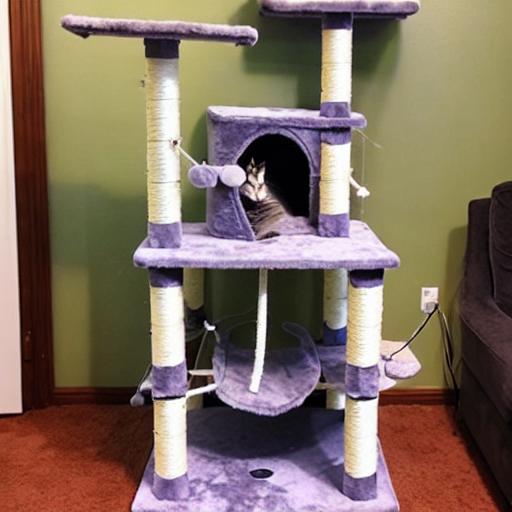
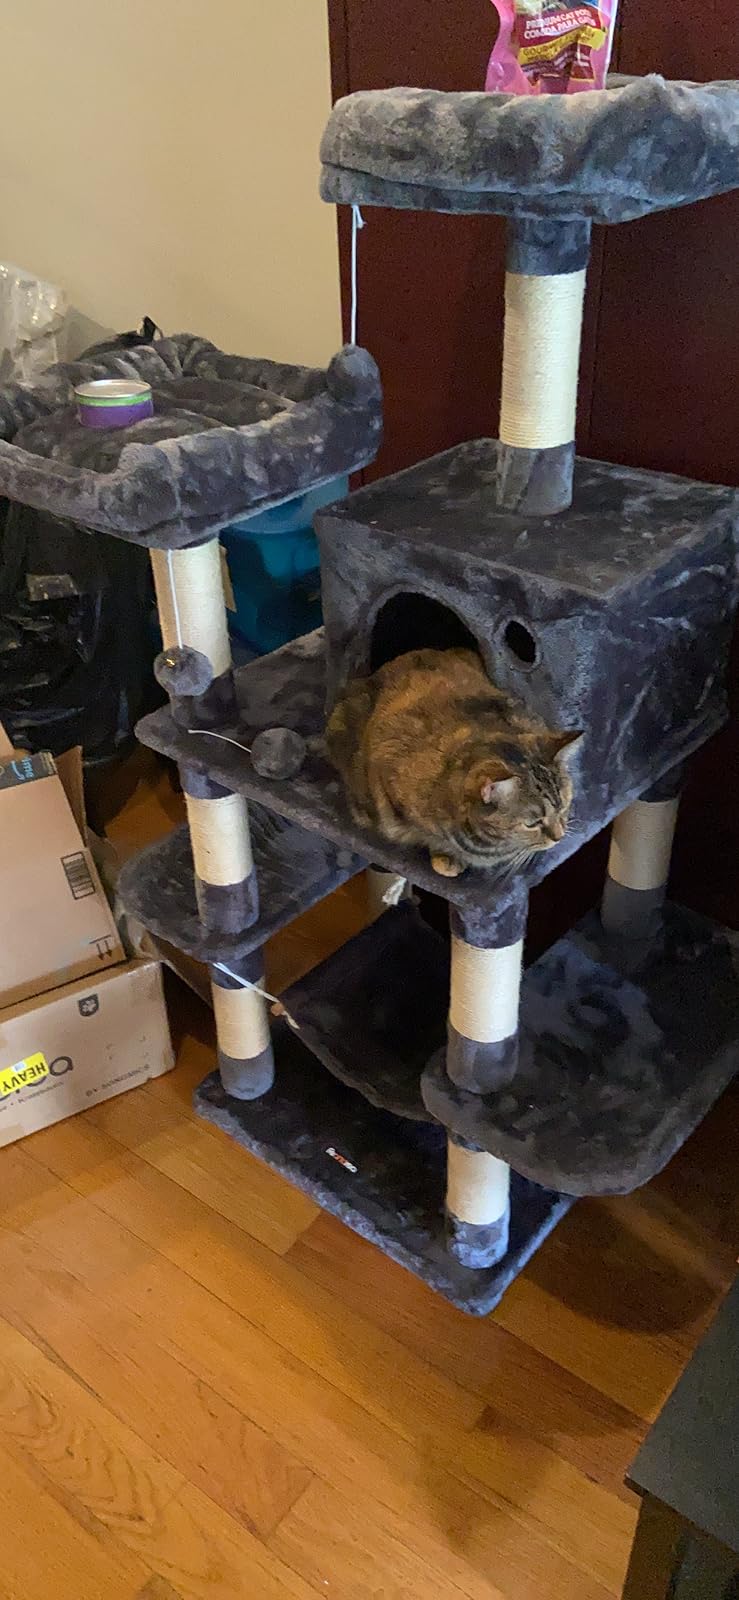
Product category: items_cat tree
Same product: no